Bolden

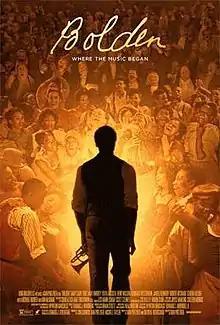
Film poster

Bolden is a 2019 American drama film based on the life of cornetist Buddy Bolden (1877–1931). One of the seminal figures in jazz history, Bolden left no surviving recordings, having been committed in 1907 at age 30 to the Louisiana State Insane Asylum, where he spent the rest of his life after a diagnosis of acute alcoholic psychosis.